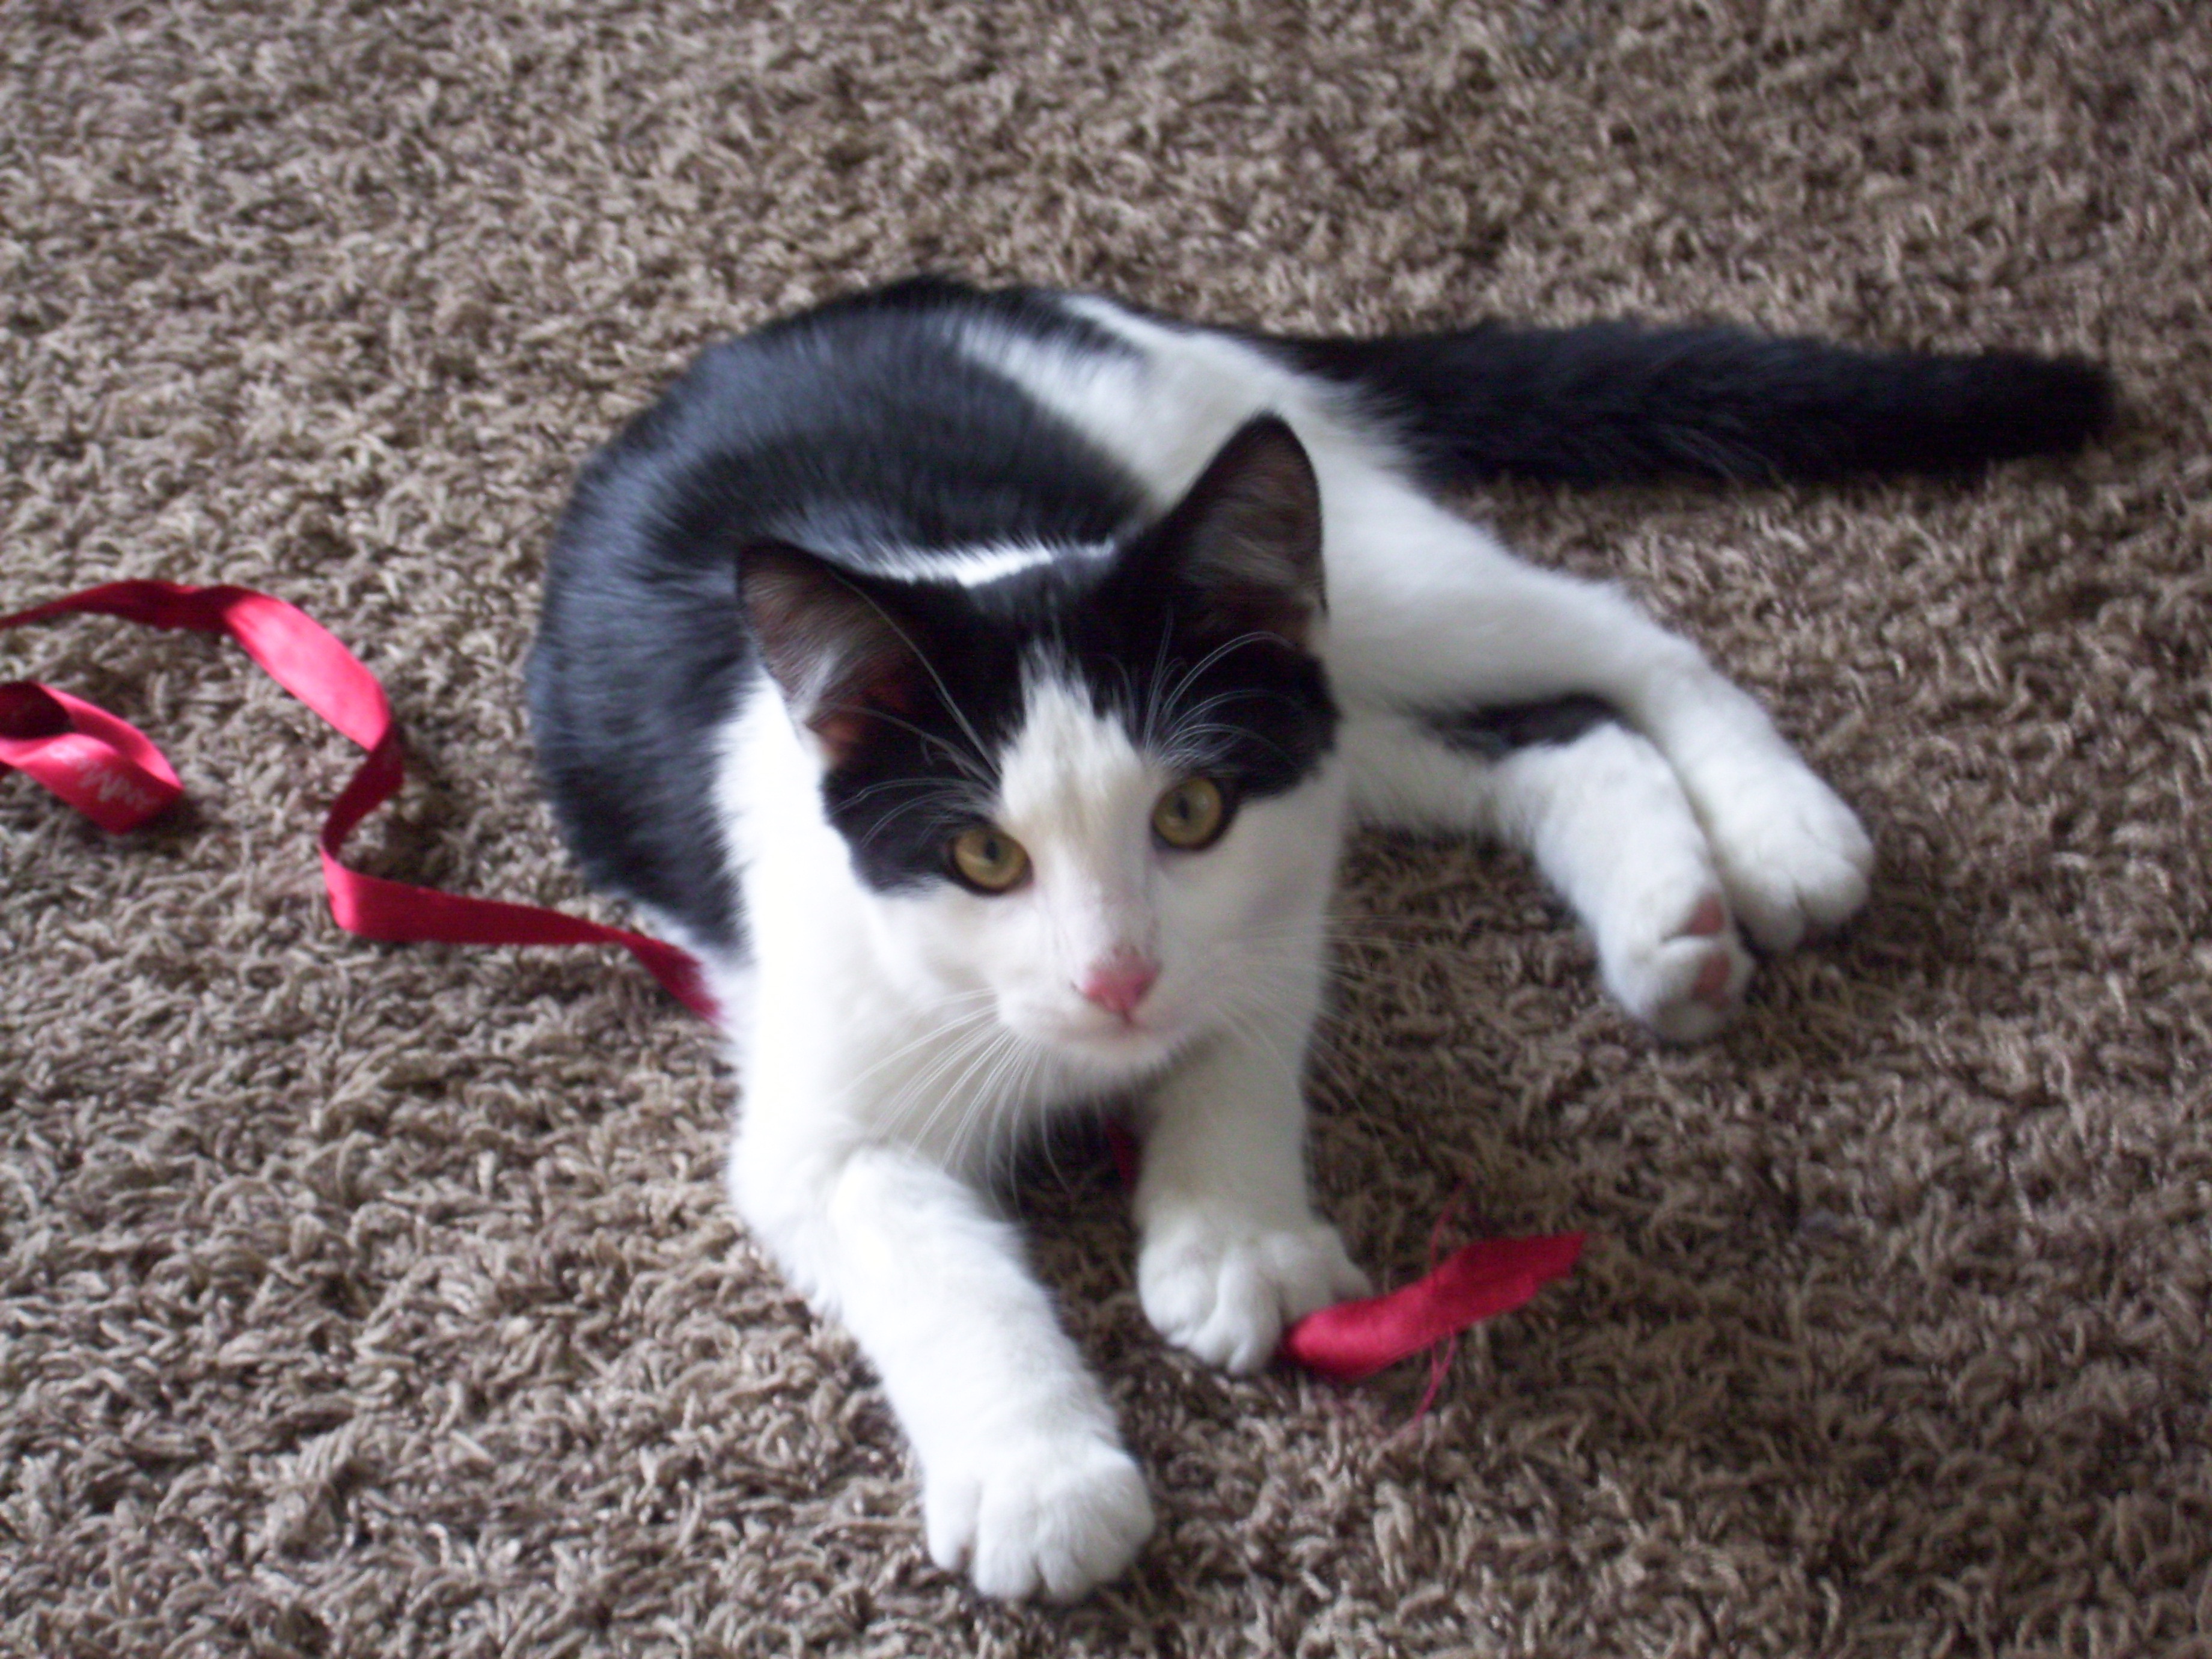
kitten, cat, mammal, whiskers, vertebrate, small to medium sized cats, cat like mammal, domestic short haired cat